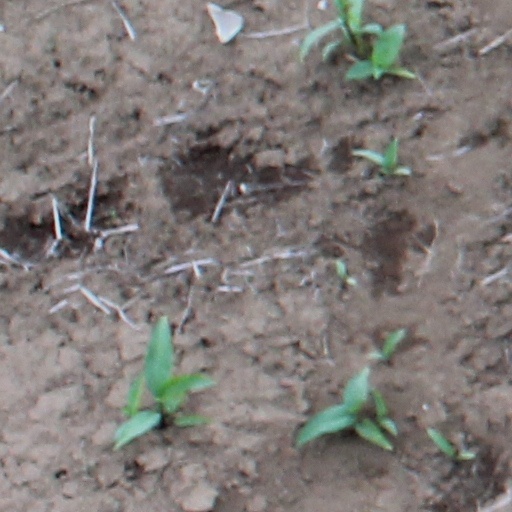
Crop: wheat